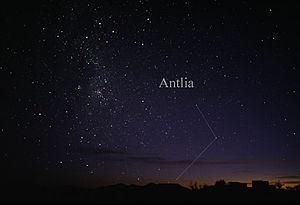
La Machine pneumatique ou Antlia est une constellation peu lumineuse de l'hémisphère sud. Elle est établie par Nicolas-Louis de Lacaille au XVIIIᵉ siècle. Localisée près des étoiles formant l'ancienne constellation du navire Argo, la Machine pneumatique est visible en direction du sud à partir du 49ᵉ parallèle nord.